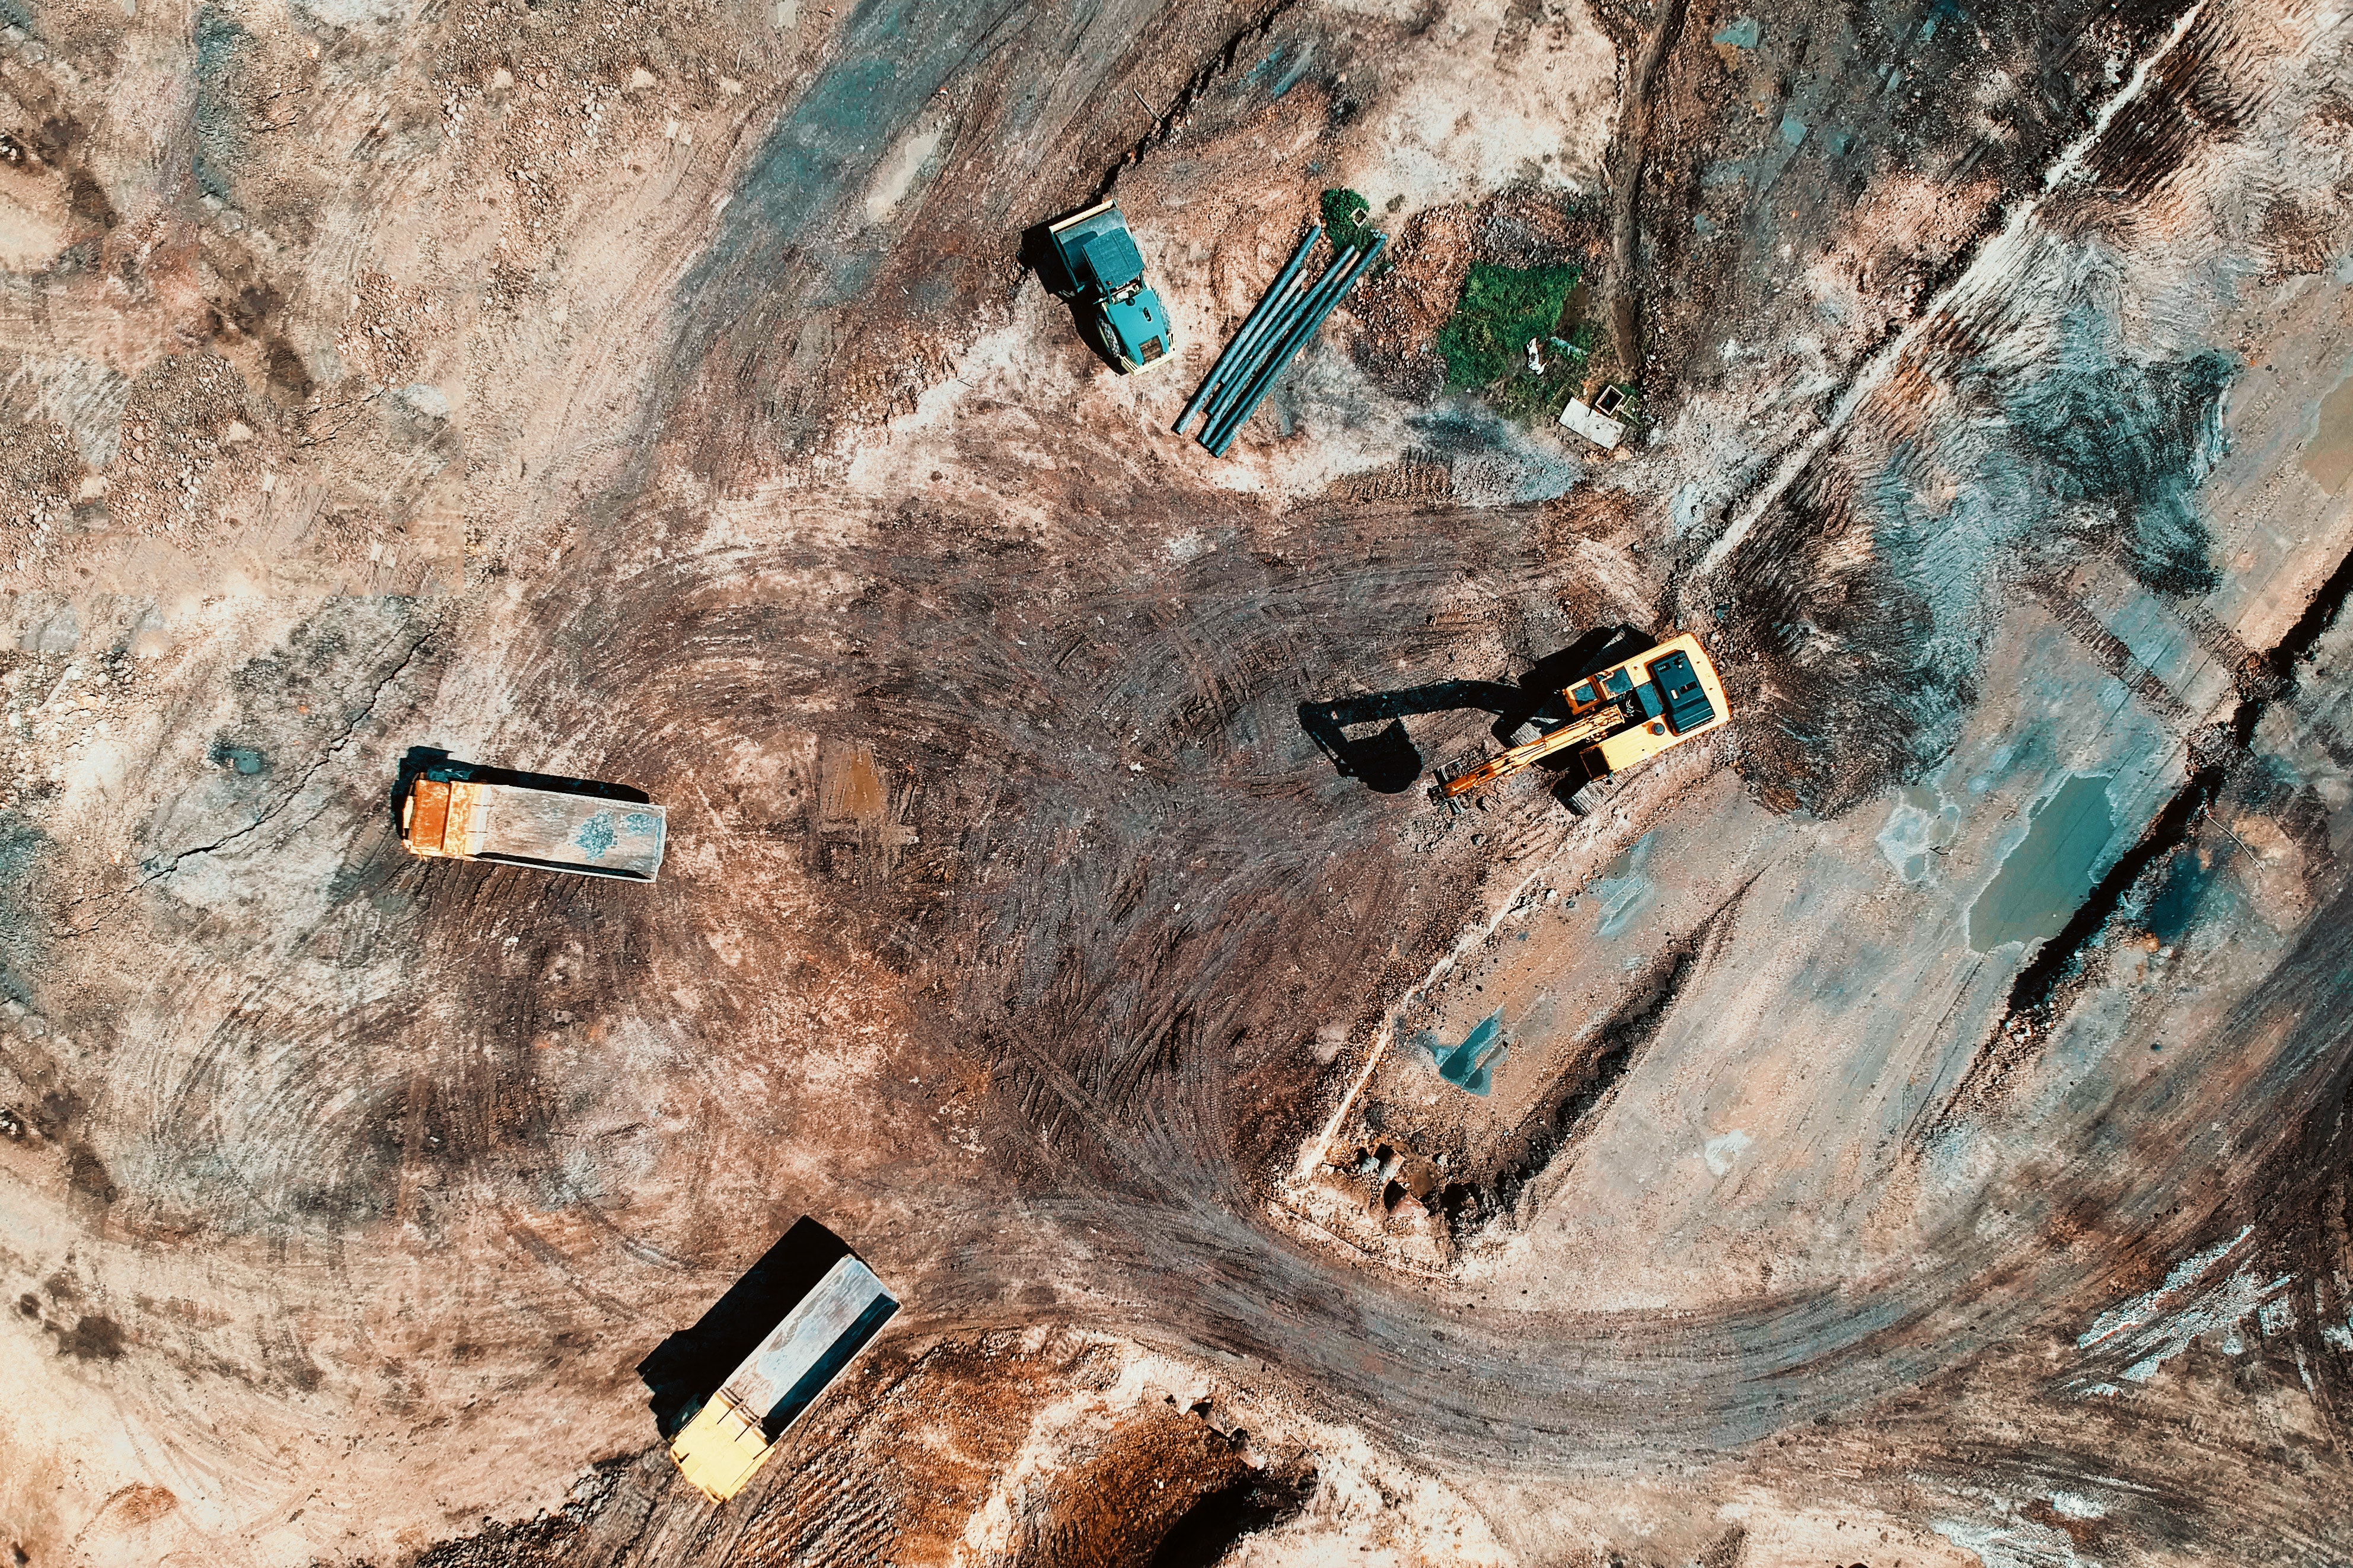
geology, rock, tree, soil, geological phenomenon, formation